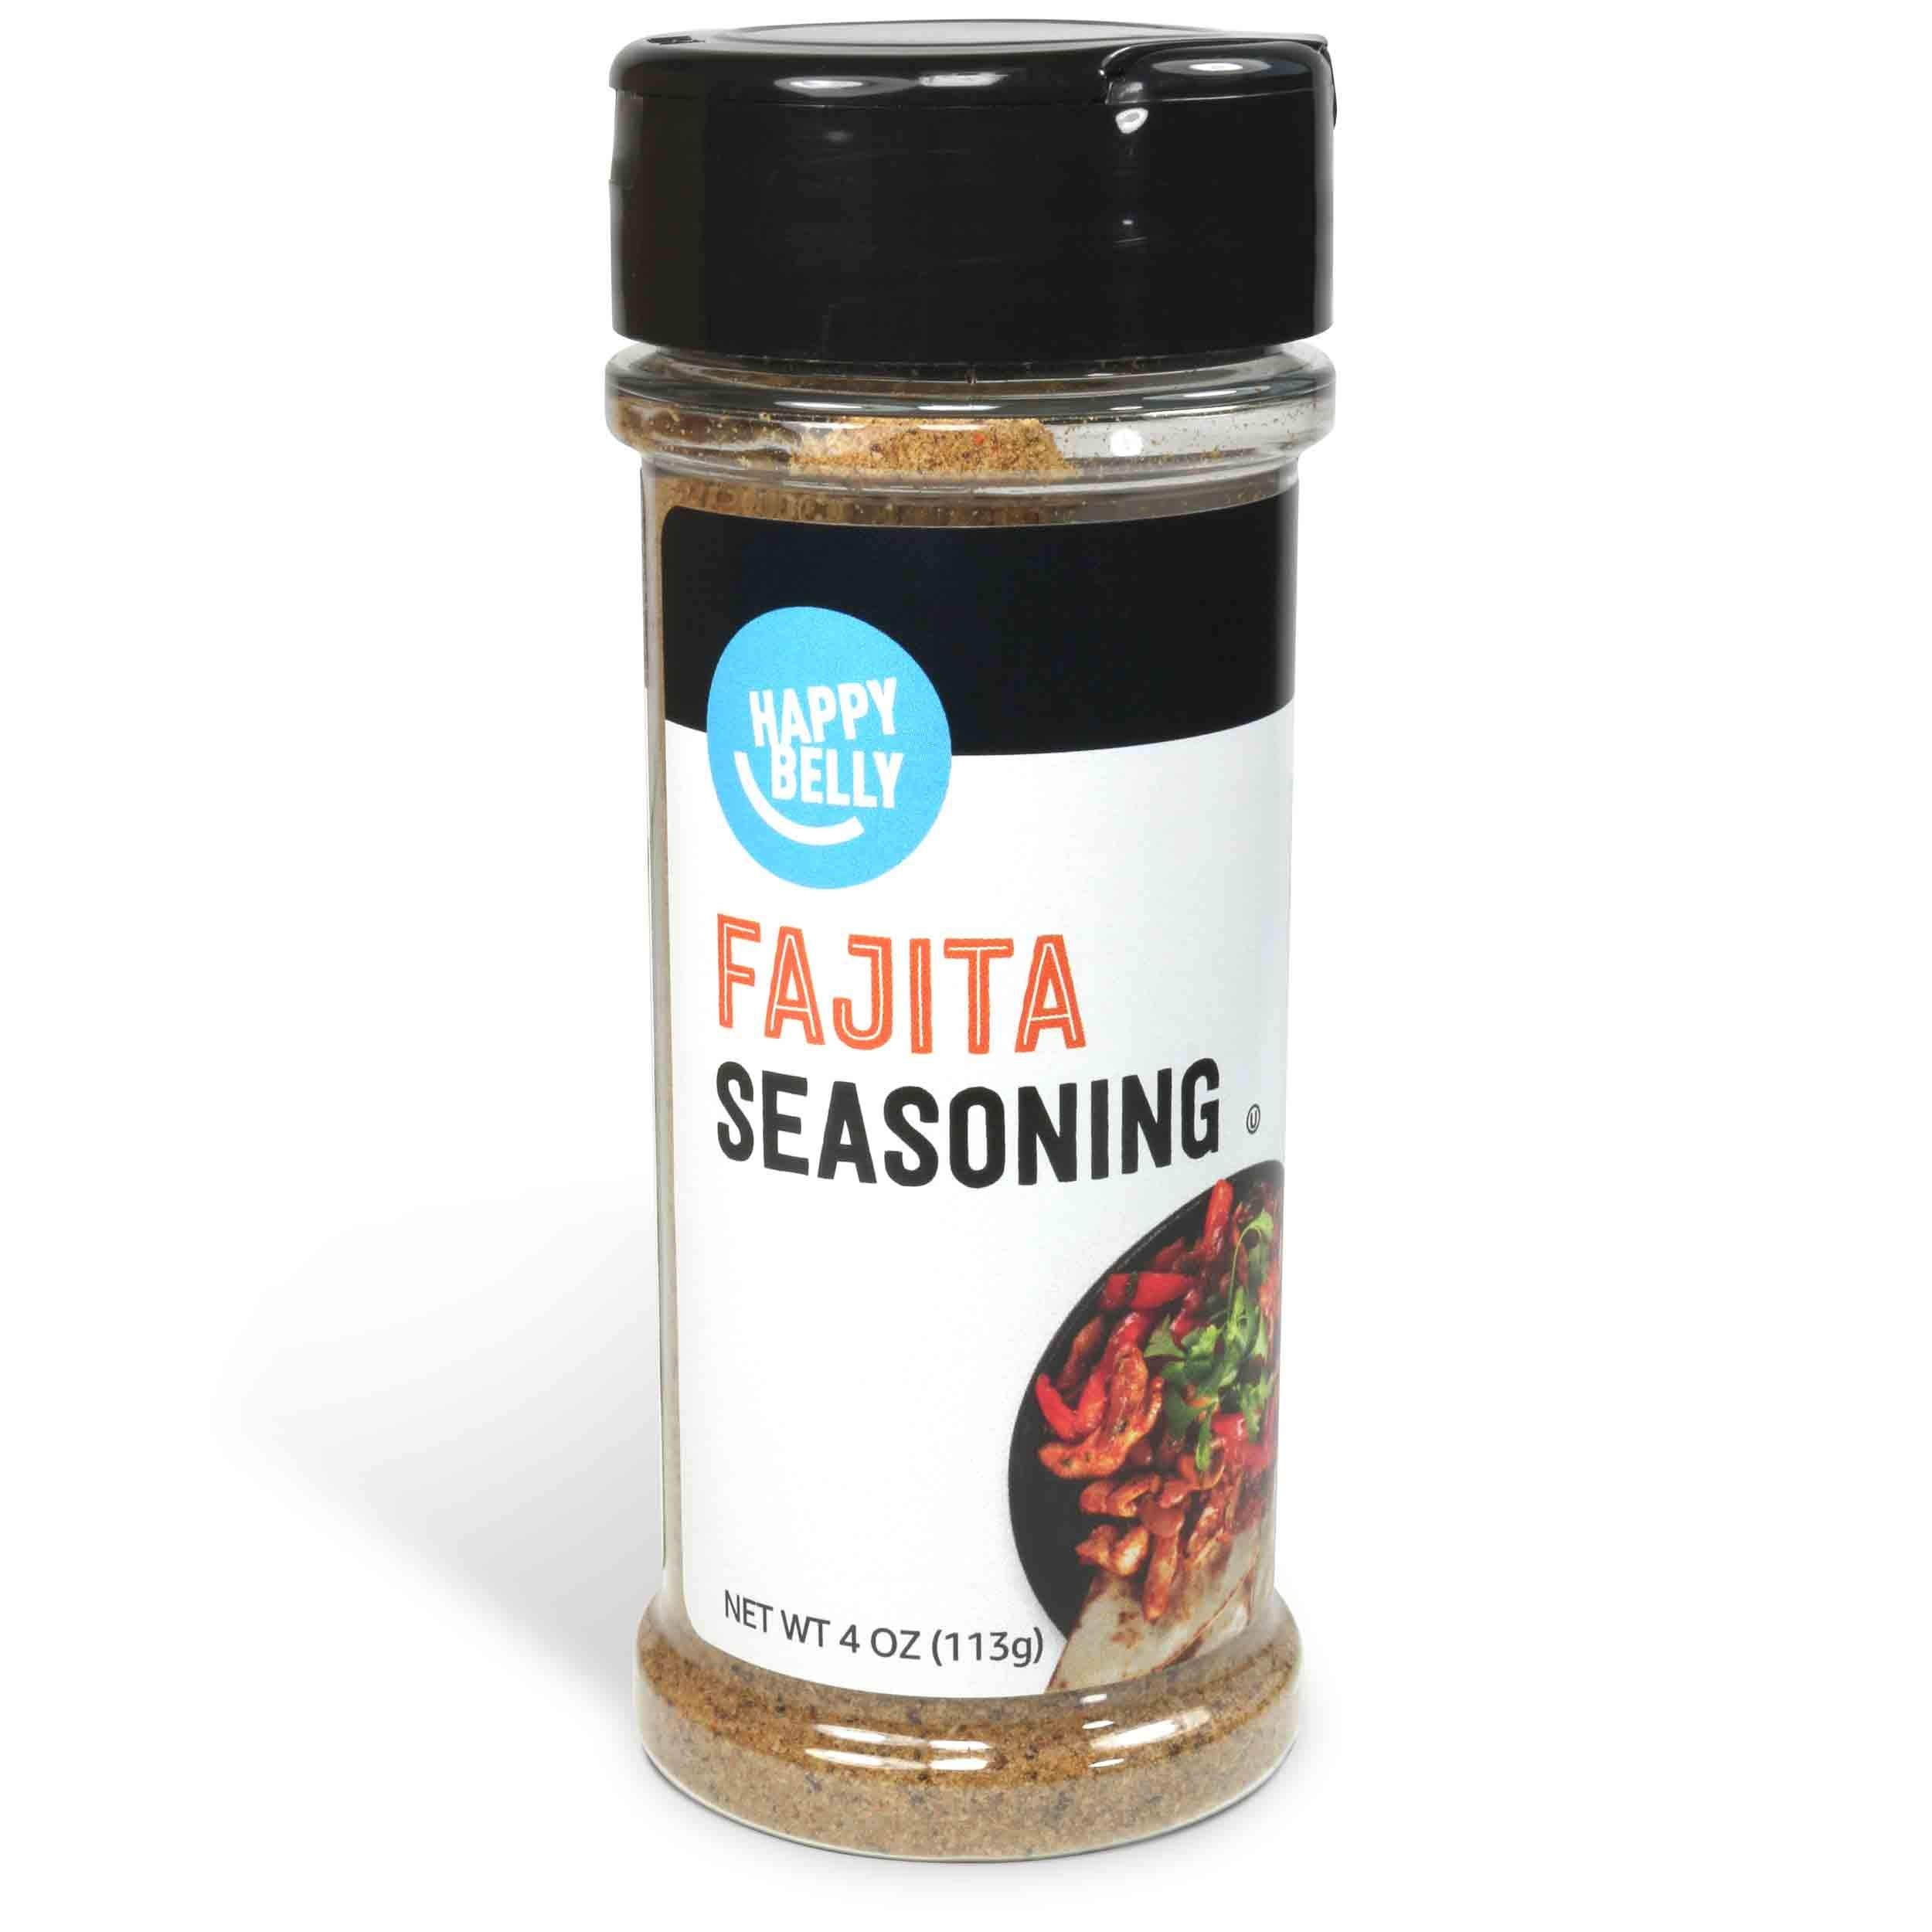
Item Name: Amazon Brand - Happy Belly Fajita Seasoning, 4 ounce (Pack of 1)
Bullet Point 1: 4-ounces of Happy Belly Fajita Seasoning
Bullet Point 2: Southwestern flavor
Bullet Point 3: Great for burritos, enchiladas, tacos, nachos, tamales and refried beans
Bullet Point 4: Use on savory dishes like chicken, beef, pork, curries, soups, omelets, and BBQ
Bullet Point 5: Kosher certified
Bullet Point 6: An Amazon brand
Value: 4.0
Unit: Fl Oz

Price: 0.89